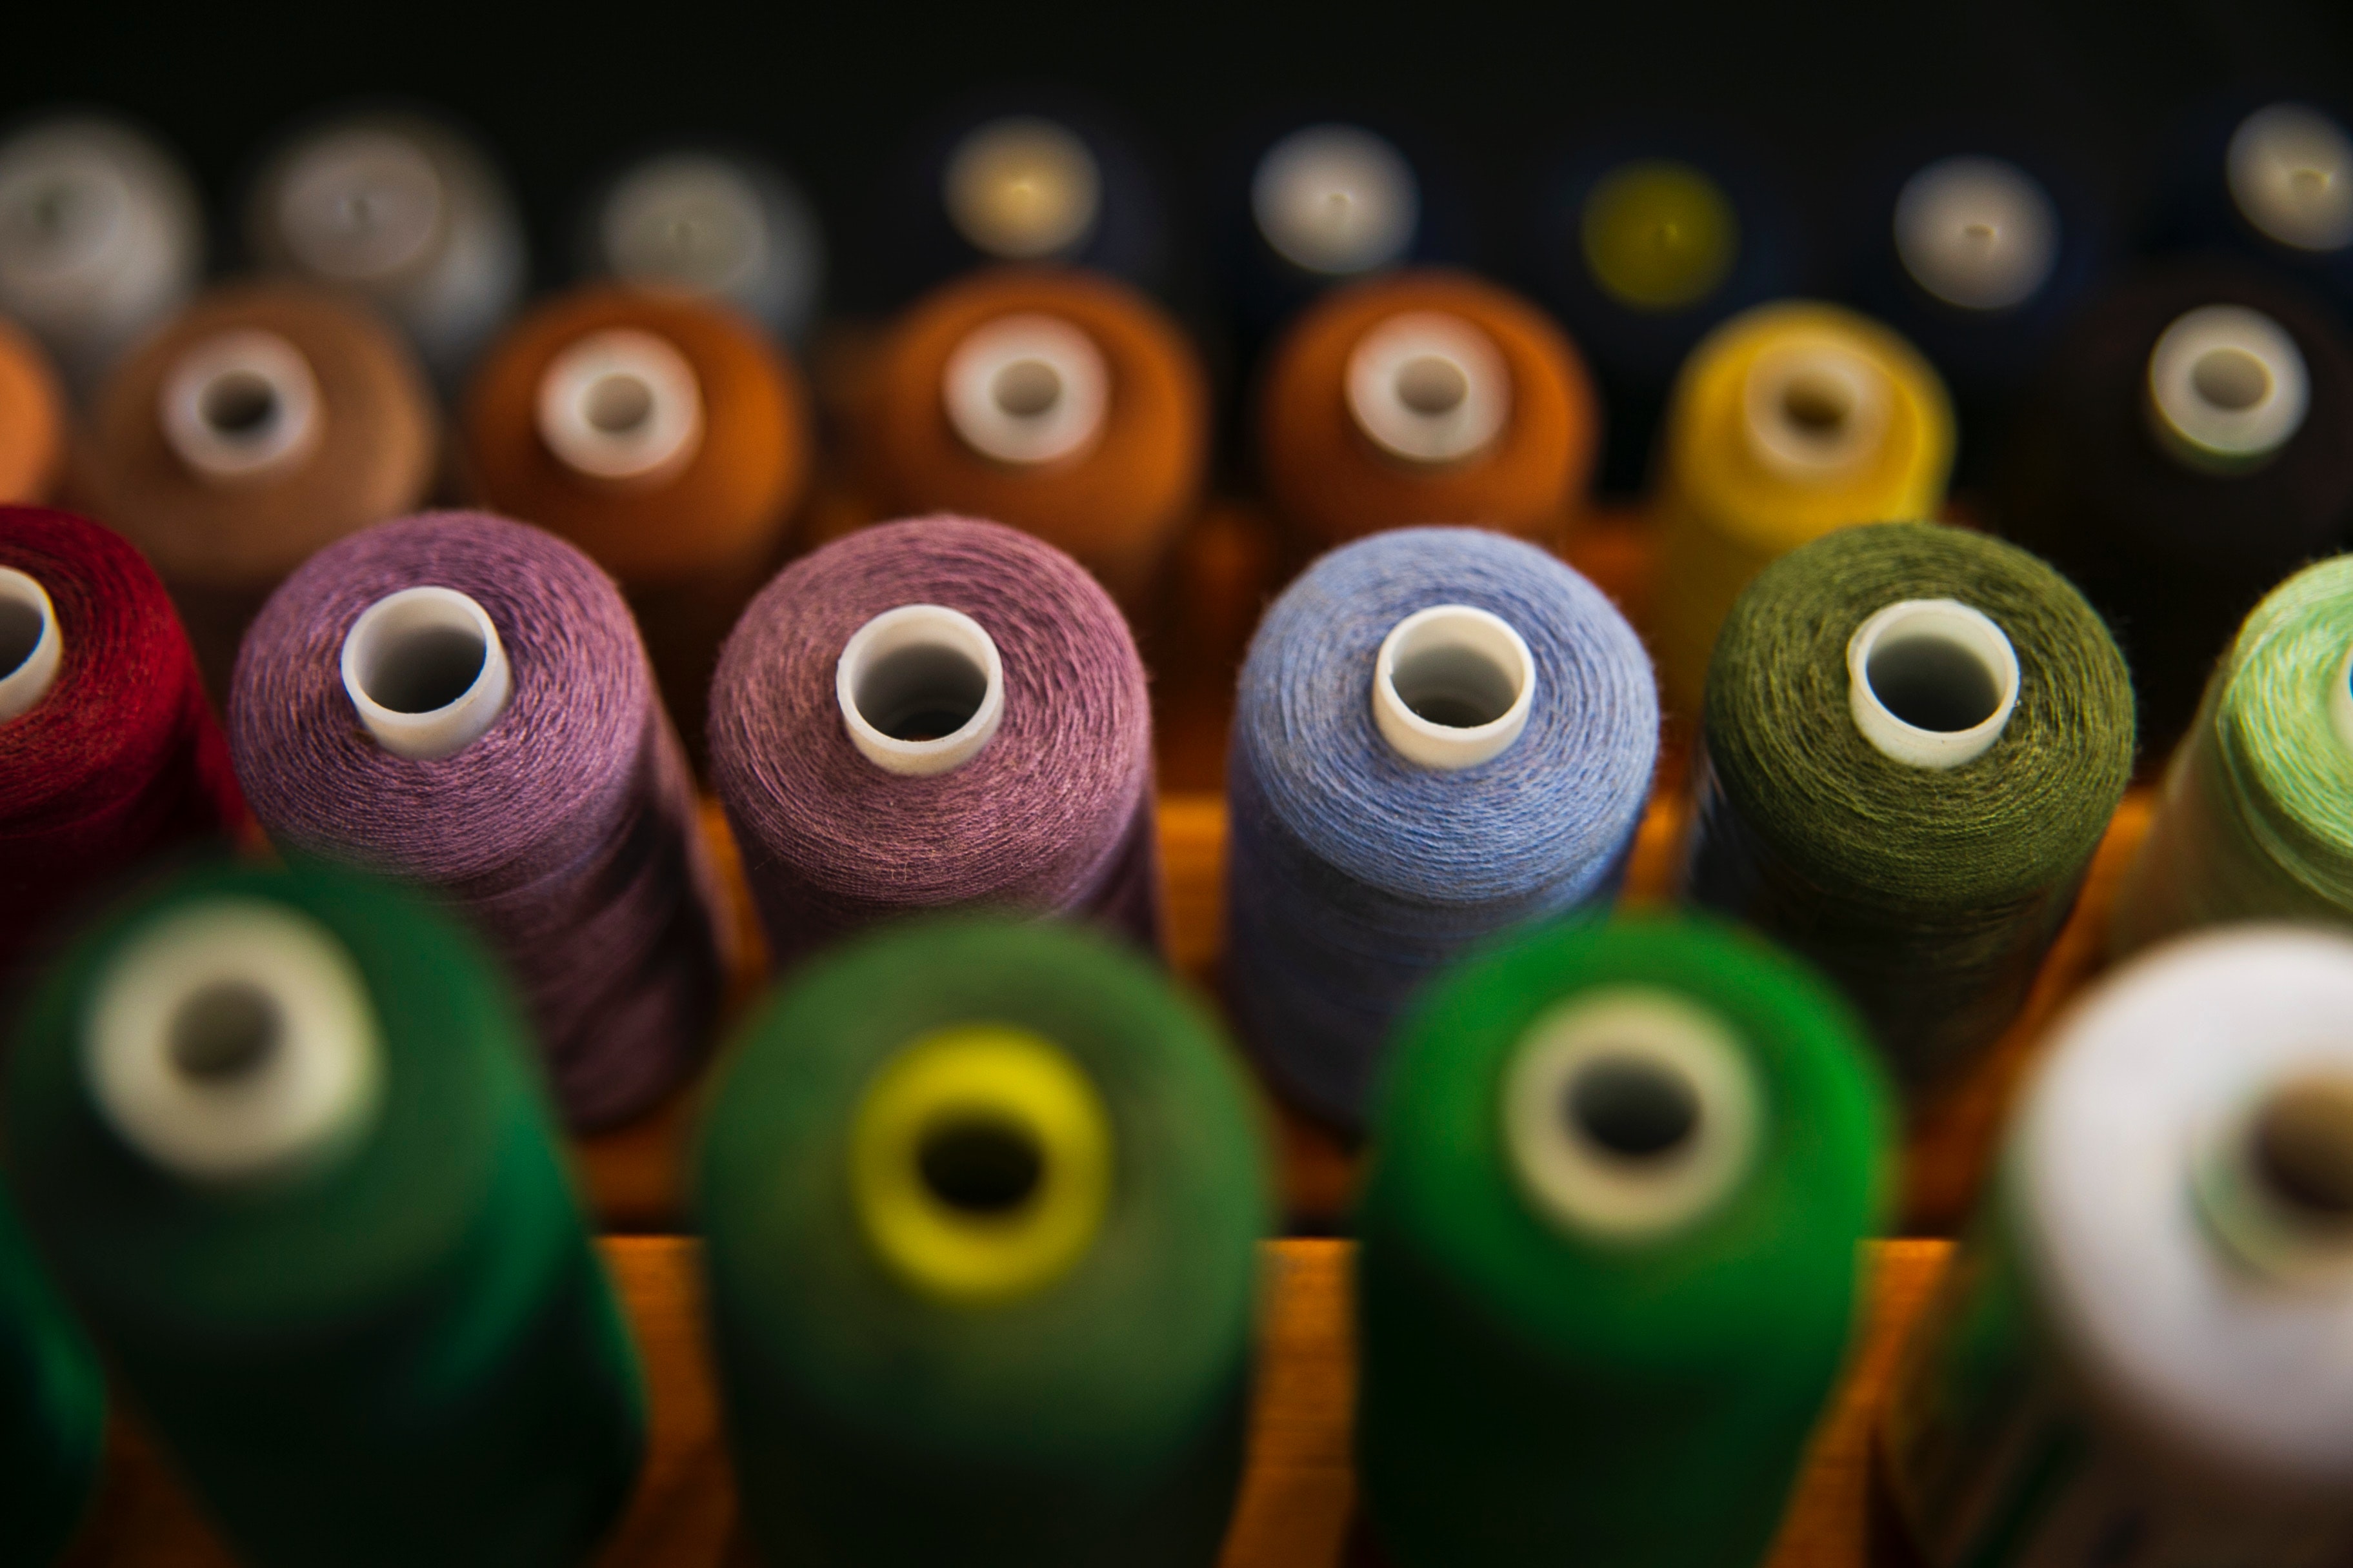
green, thread, Colorfulness, wool, textile, twine, circle, pattern, woven fabric